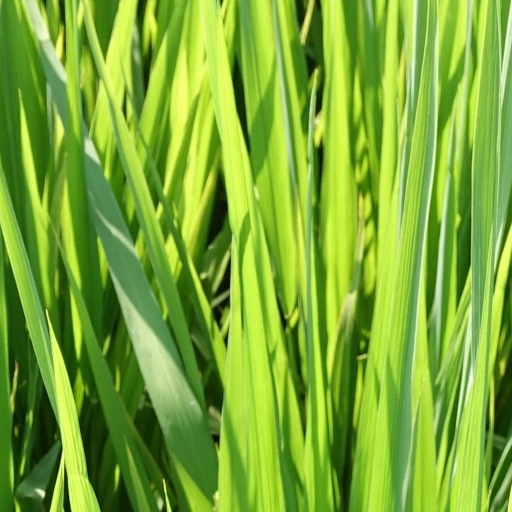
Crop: rice